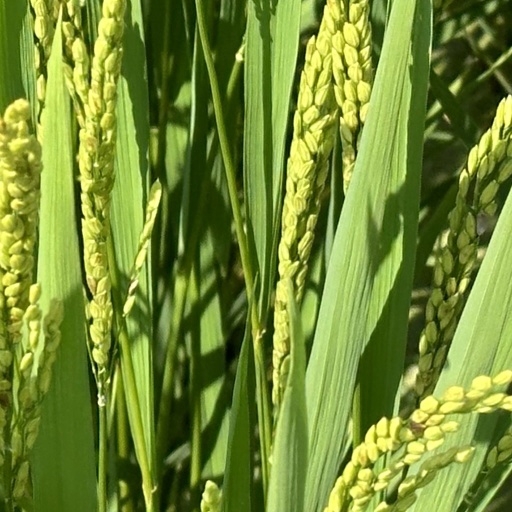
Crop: rice